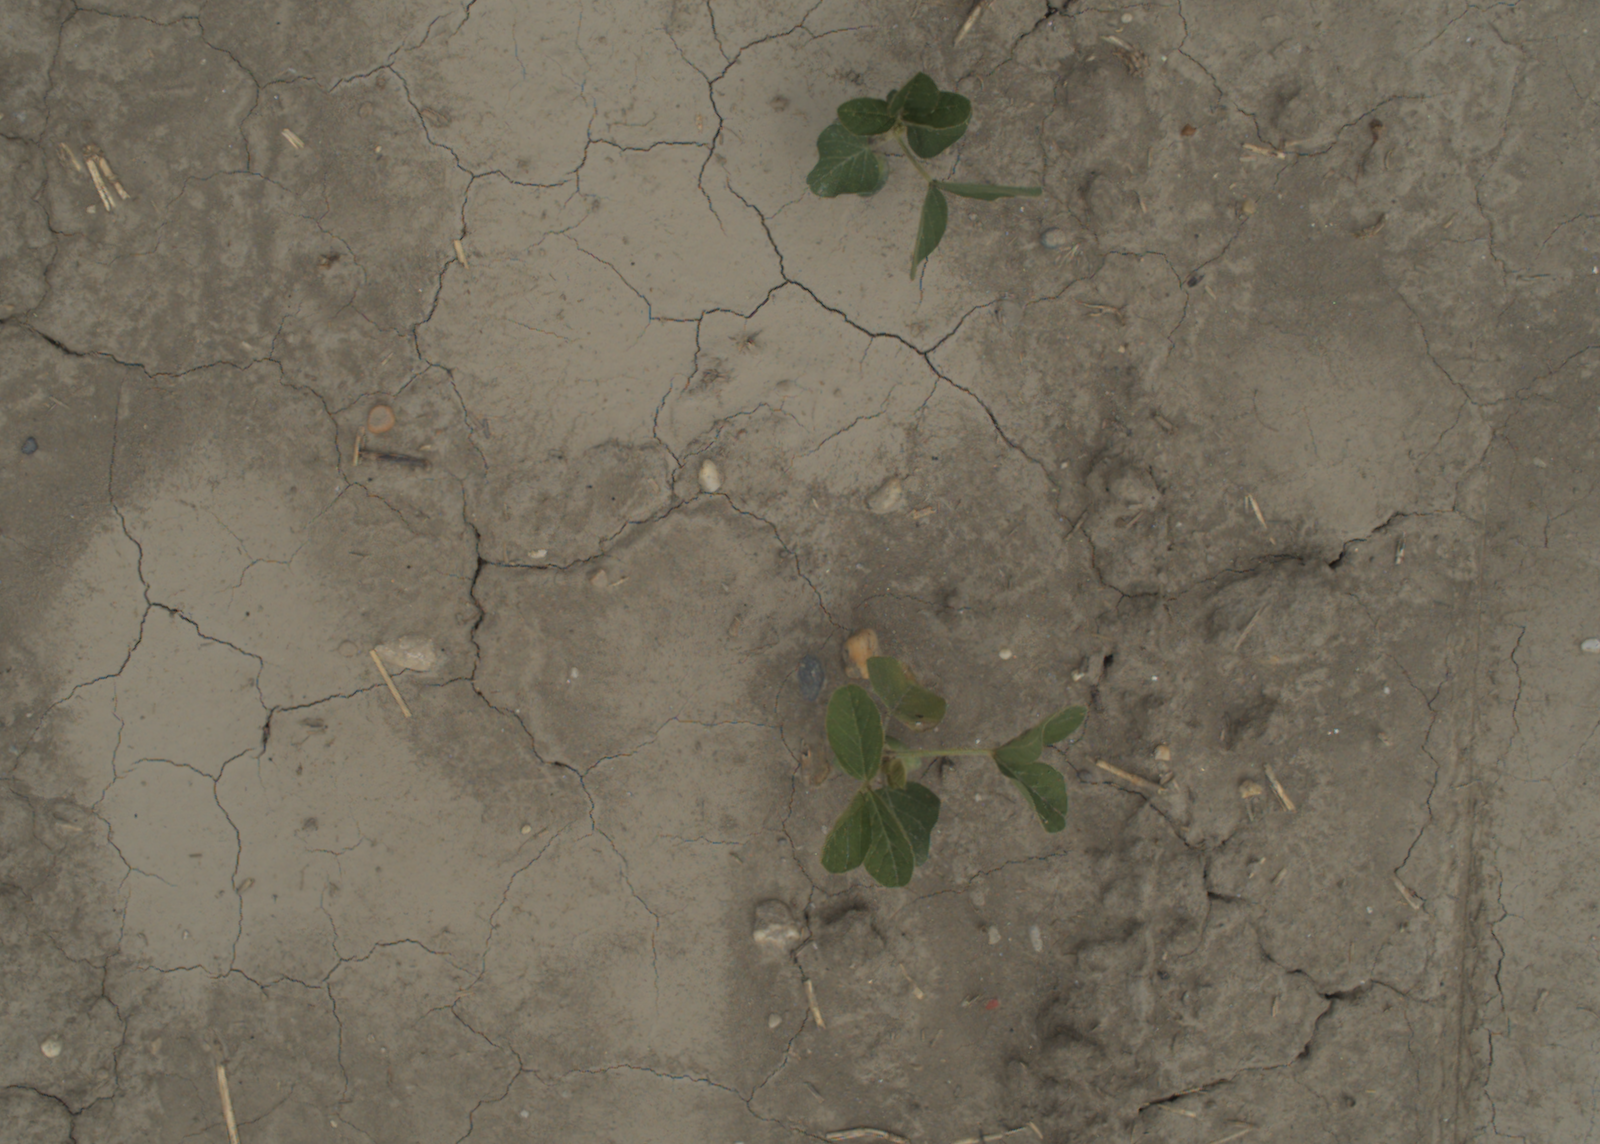
Capture date: 05.07.2021 13:14:11
Weather: cloudy
Wind: medium
Seeding date: 08.06.2021
Plant canopy height (mm): 961